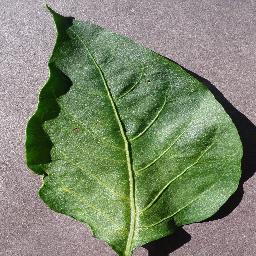
Label: Pepper,_bell___healthy